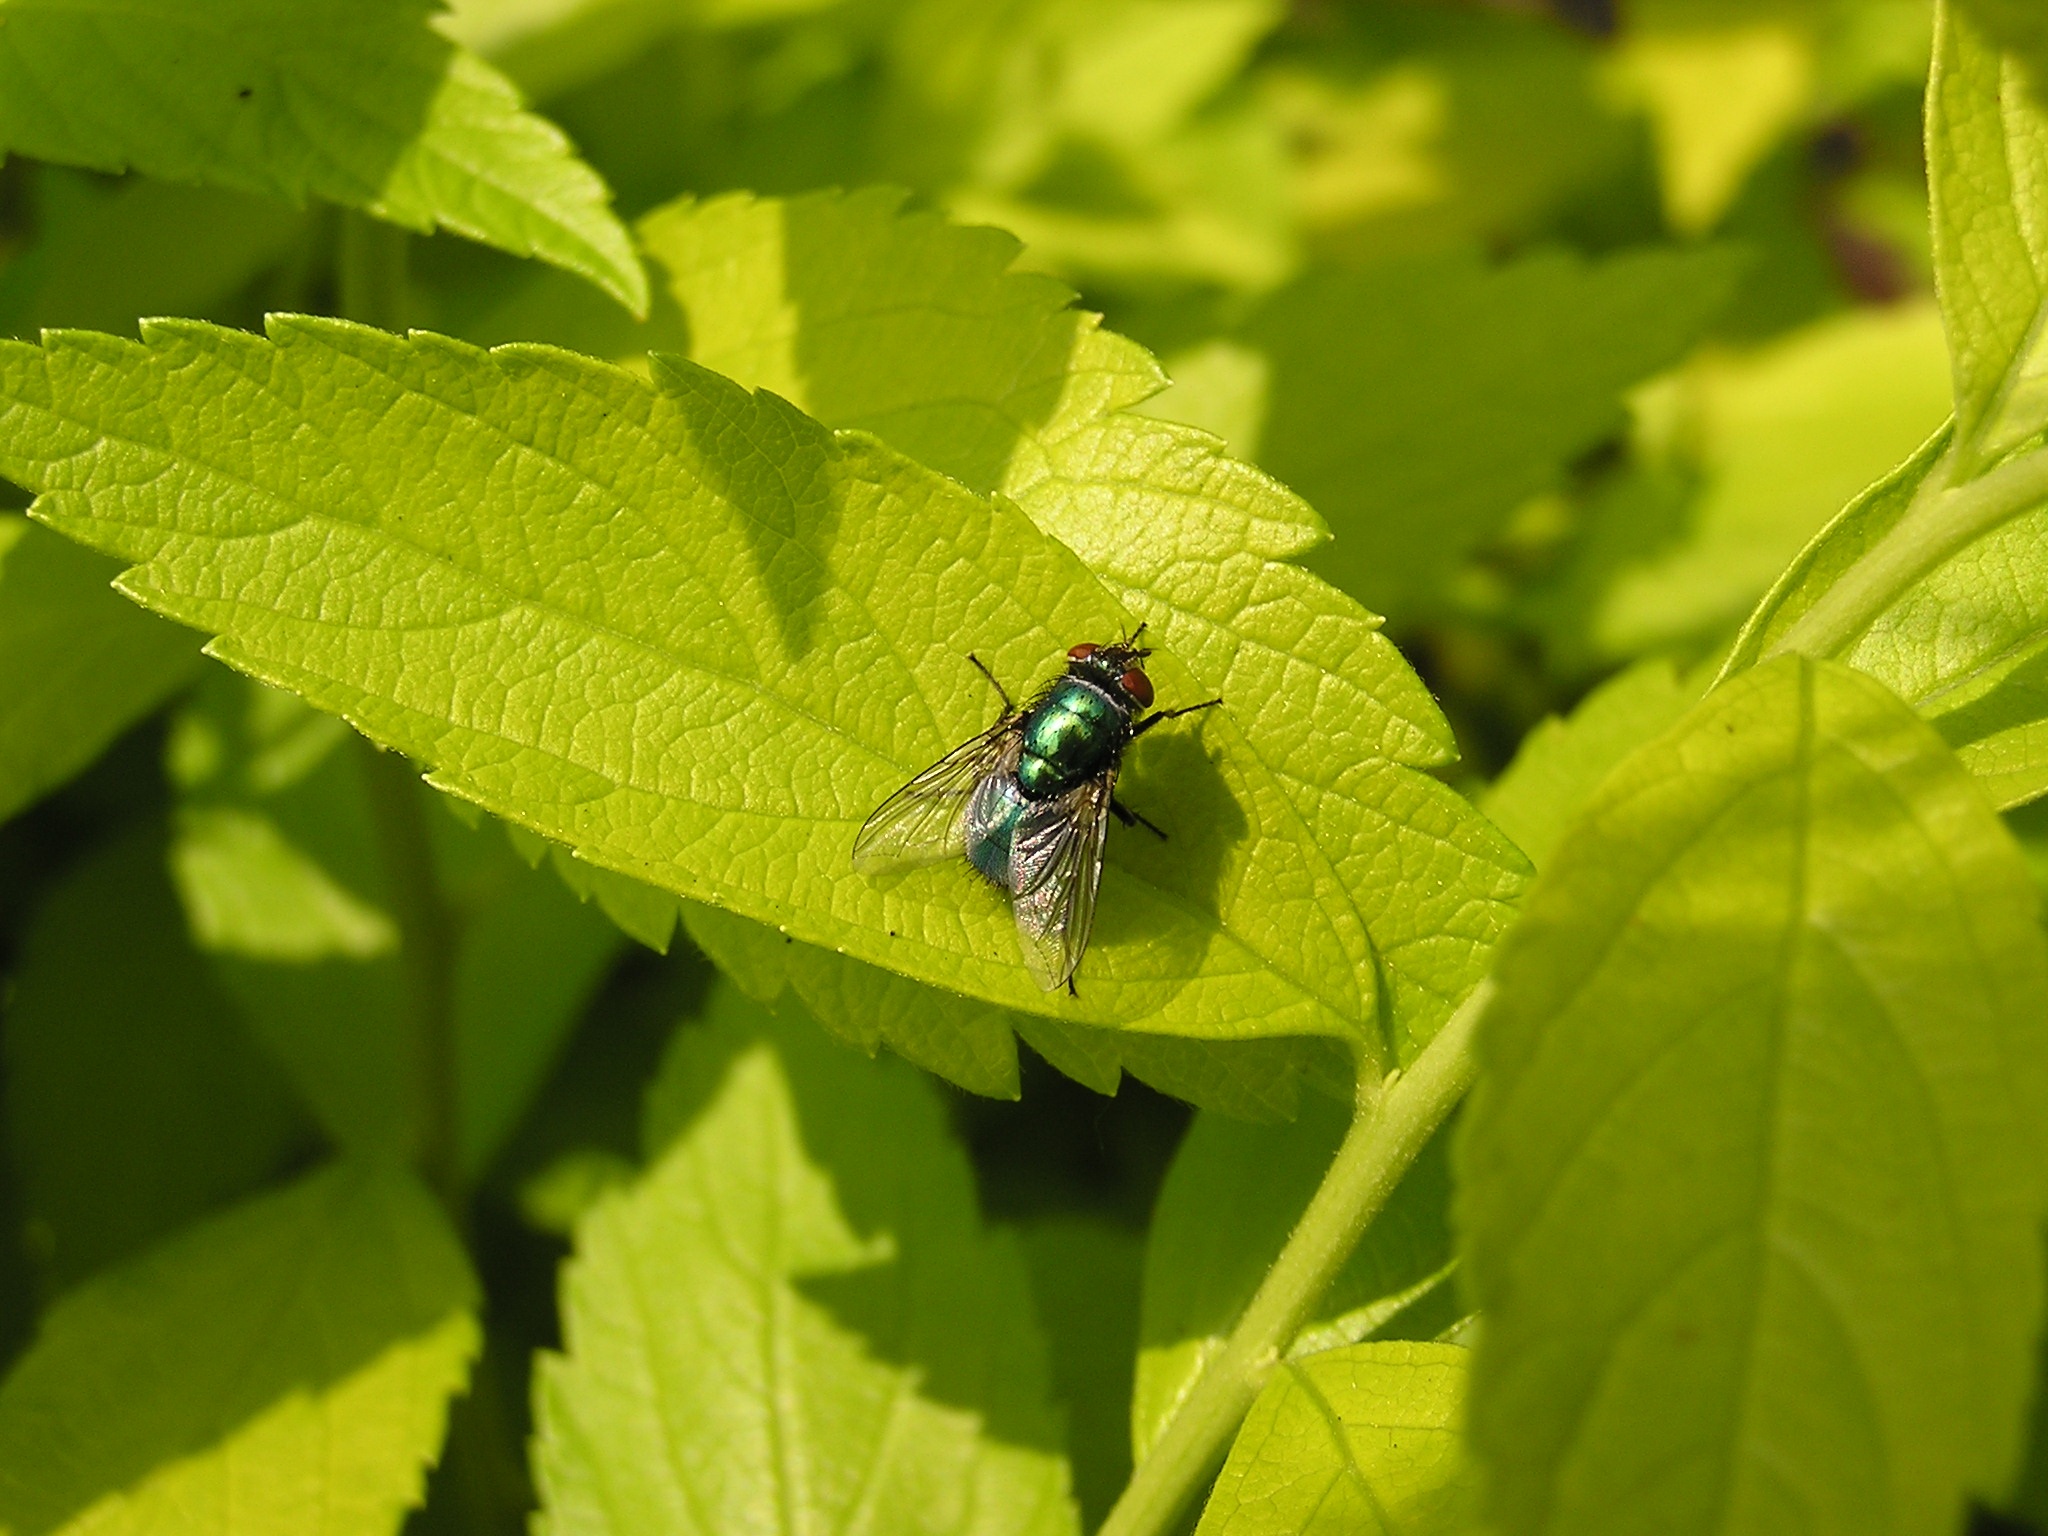
nature, plant, leaf, flower, fly, environment, foliage, green, insect, natural, botany, garden, fauna, invertebrate, close up, macro photography, green bottle fly